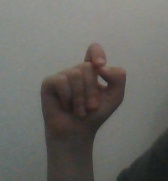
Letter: fa